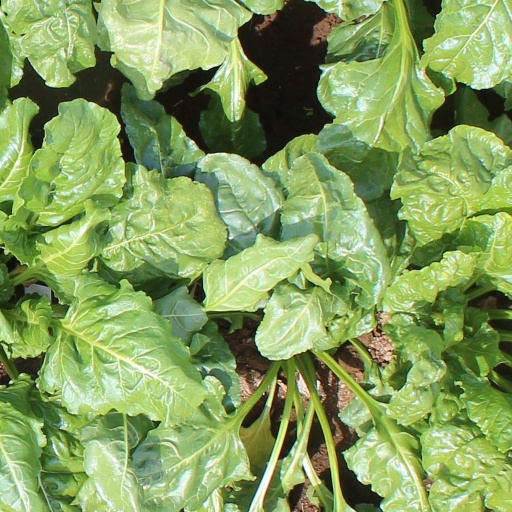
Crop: sugar beet